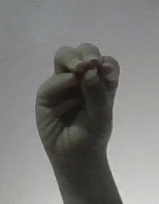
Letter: ha